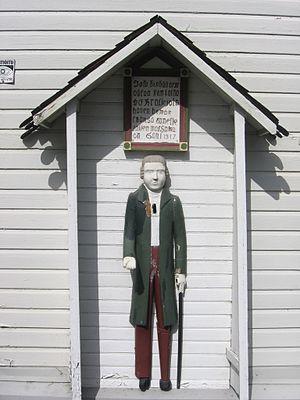
L’église de Nurmo est une église luthérienne située à Nurmo dans la municipalité de Seinäjoki en Finlande.
Les statues de pauvre homme sont des troncs des pauvres en forme de statue en bois placées à l’extérieur des églises luthériennes en Finlande et en Suède.